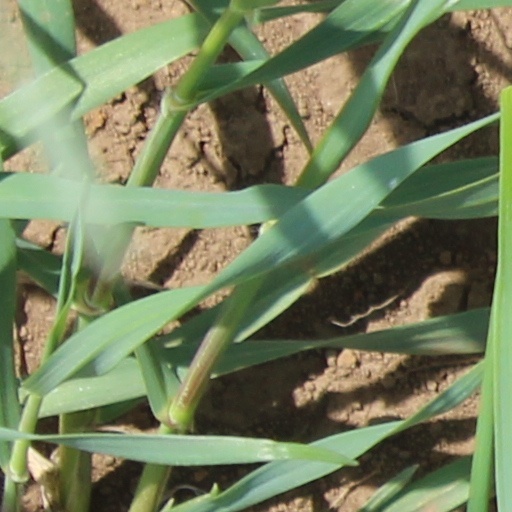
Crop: wheat